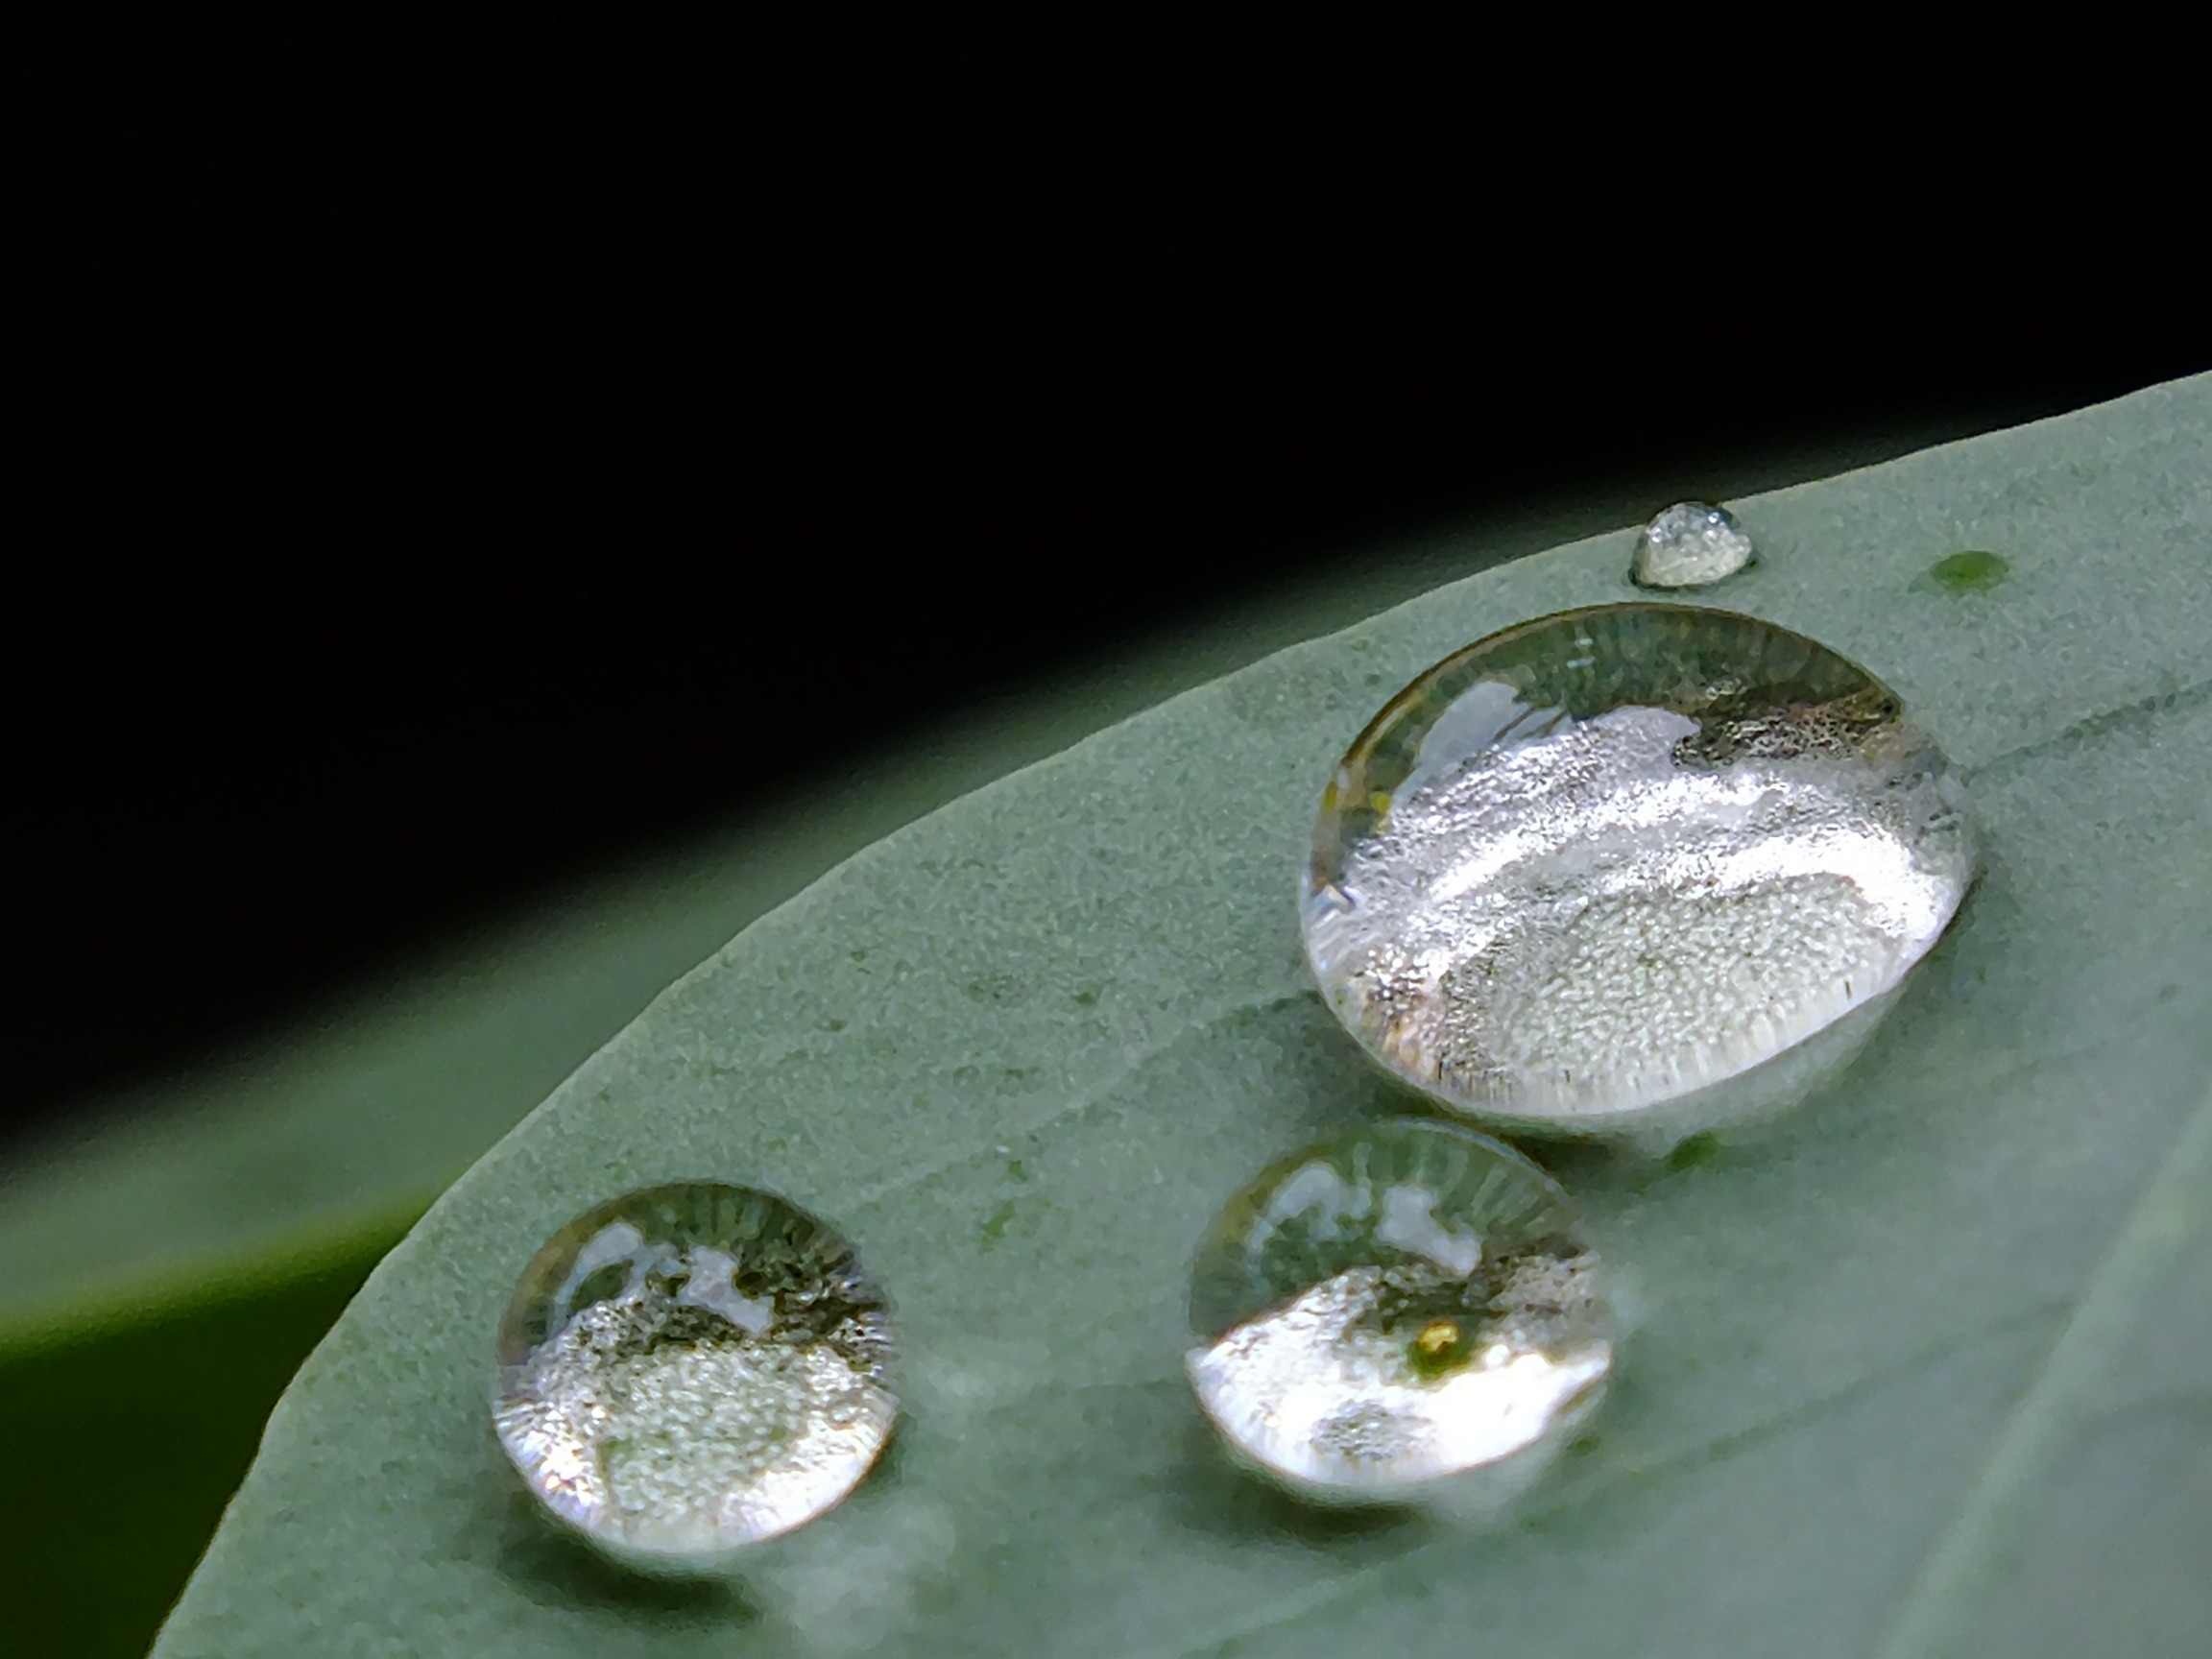
tree, water, drop, plant, leaf, petal, glass, green, macro, circle, close up, jewellery, leaves, silver, drops, crystal, macro photography, drop of rain, drops plant leaves, fashion accessory